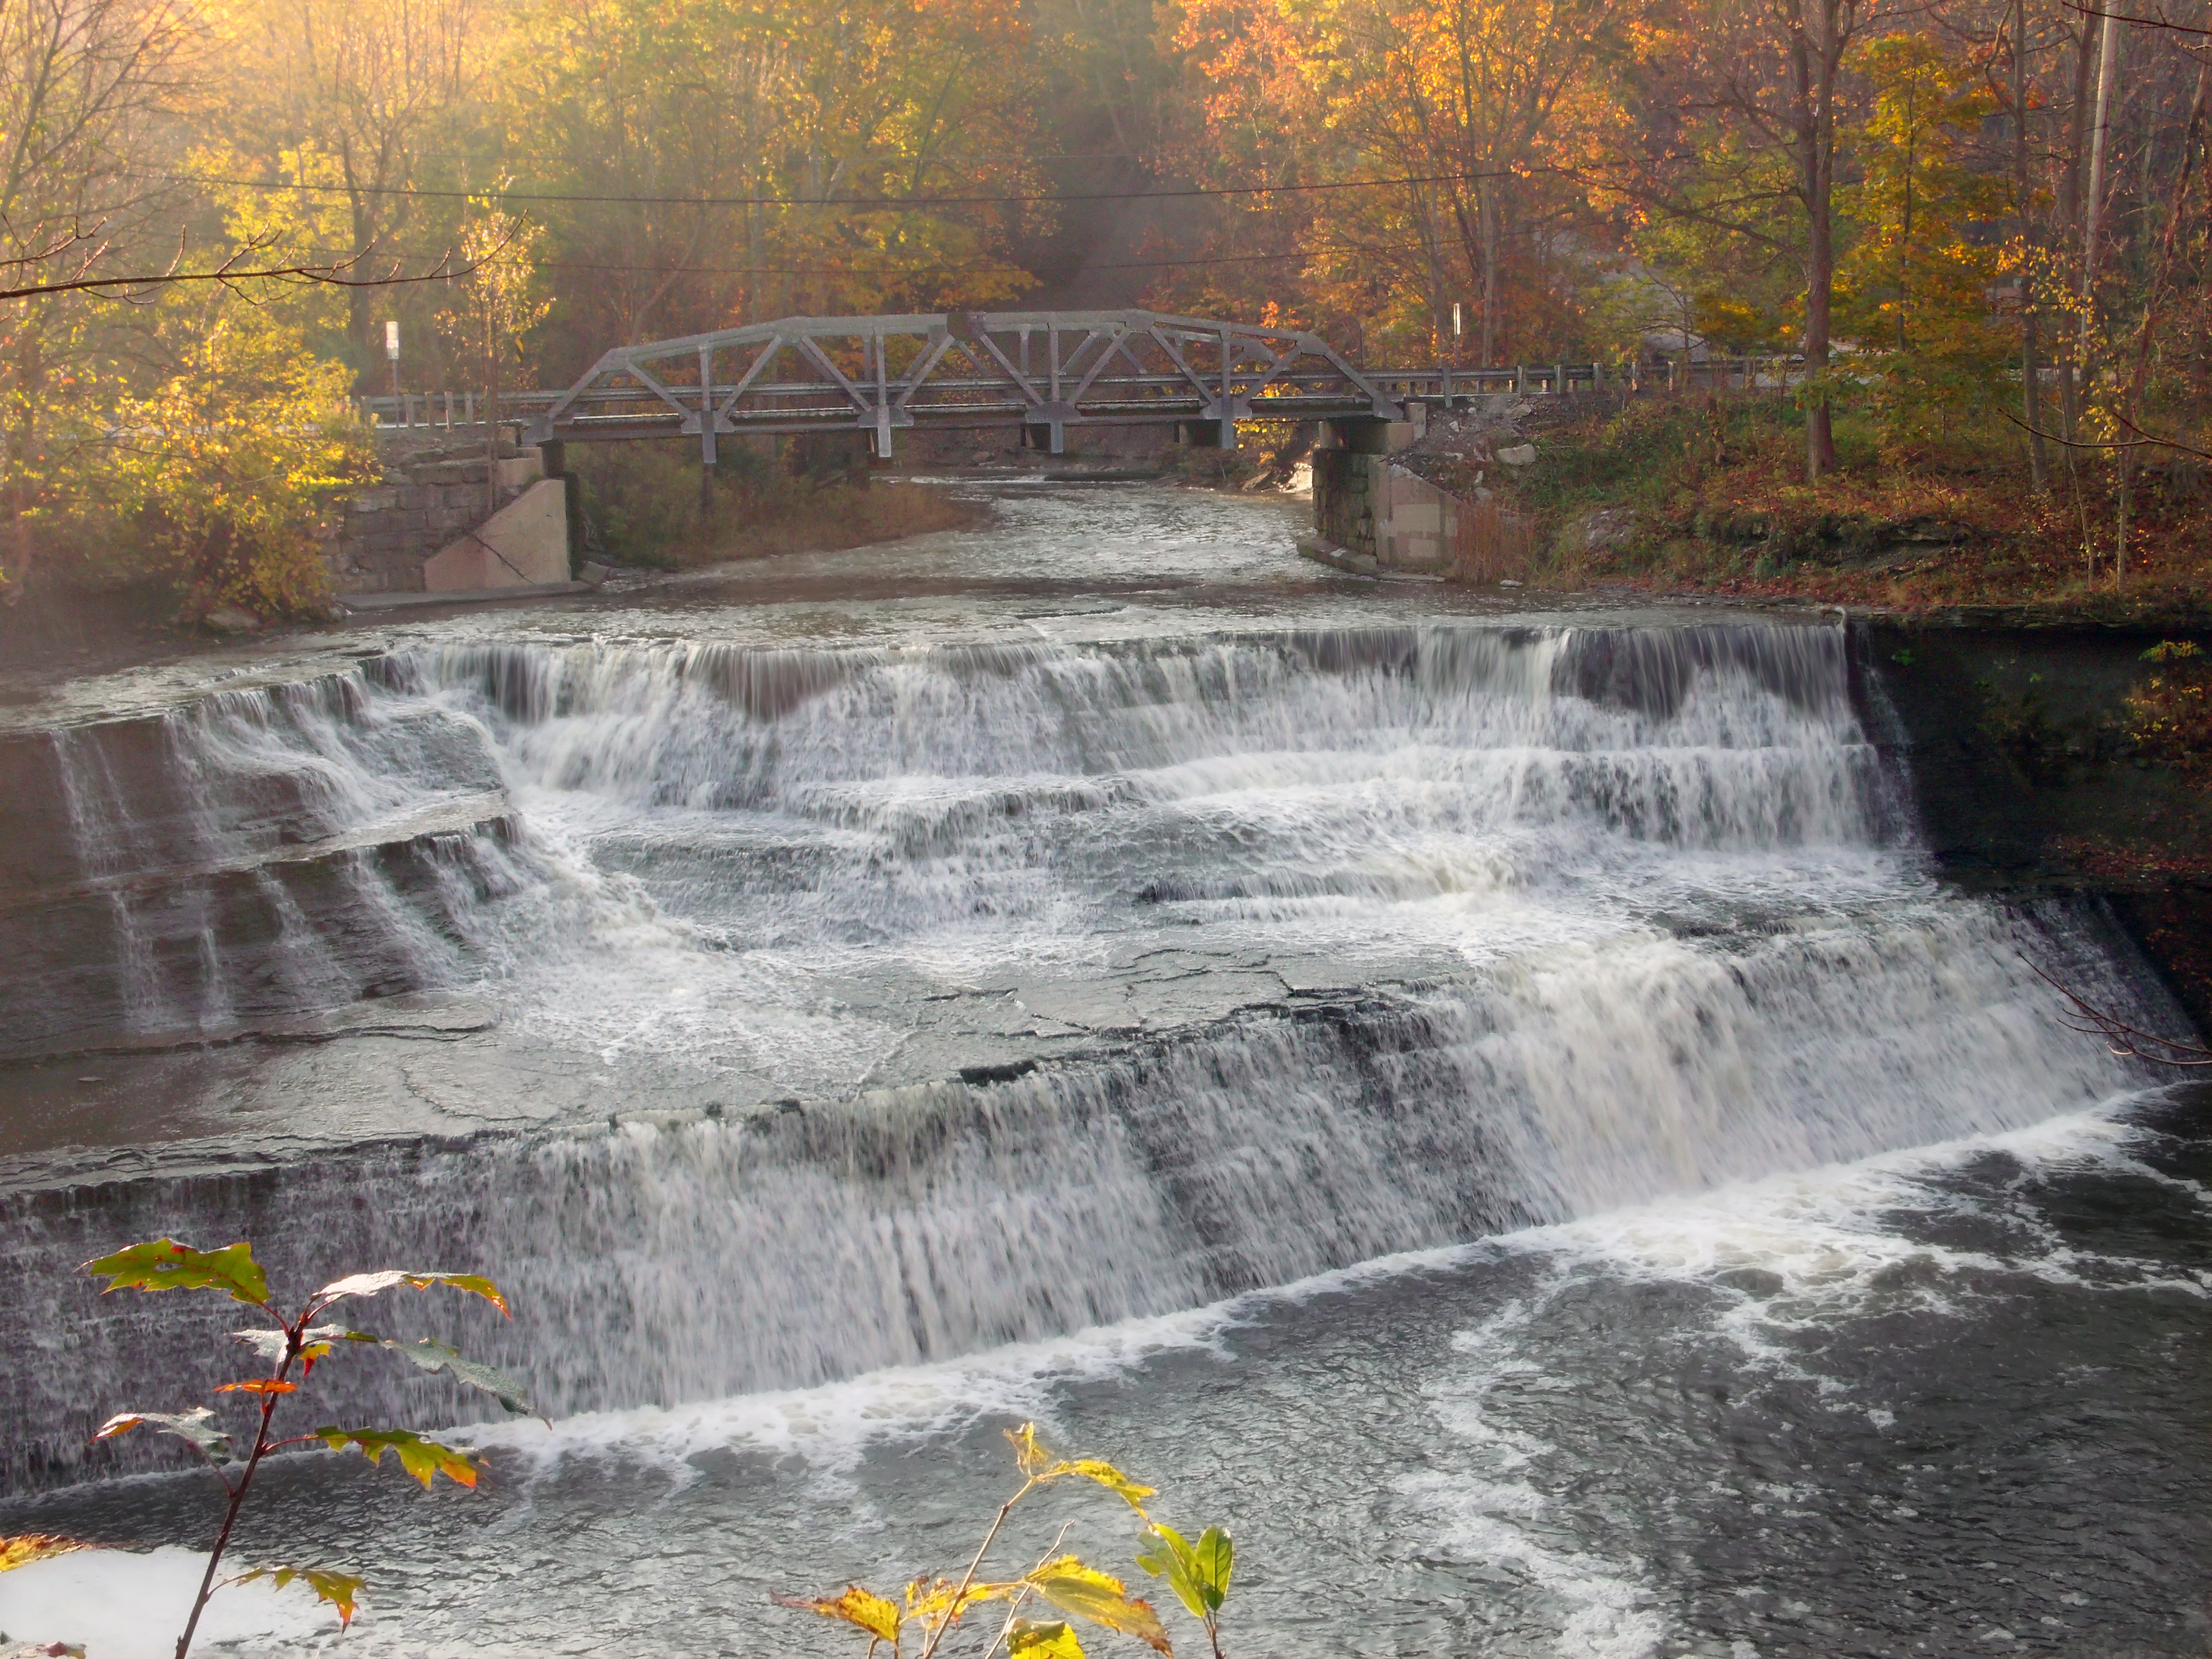
water, waterfall, creek, fog, river, foliage, stream, autumn, rapid, body of water, trees, creativecommons, falls, lowlight, ohio, lakecounty, lakemetroparks, leroytownship, painecreek, painefallspark, painefallsreservation, painefalls, water feature, watercourse